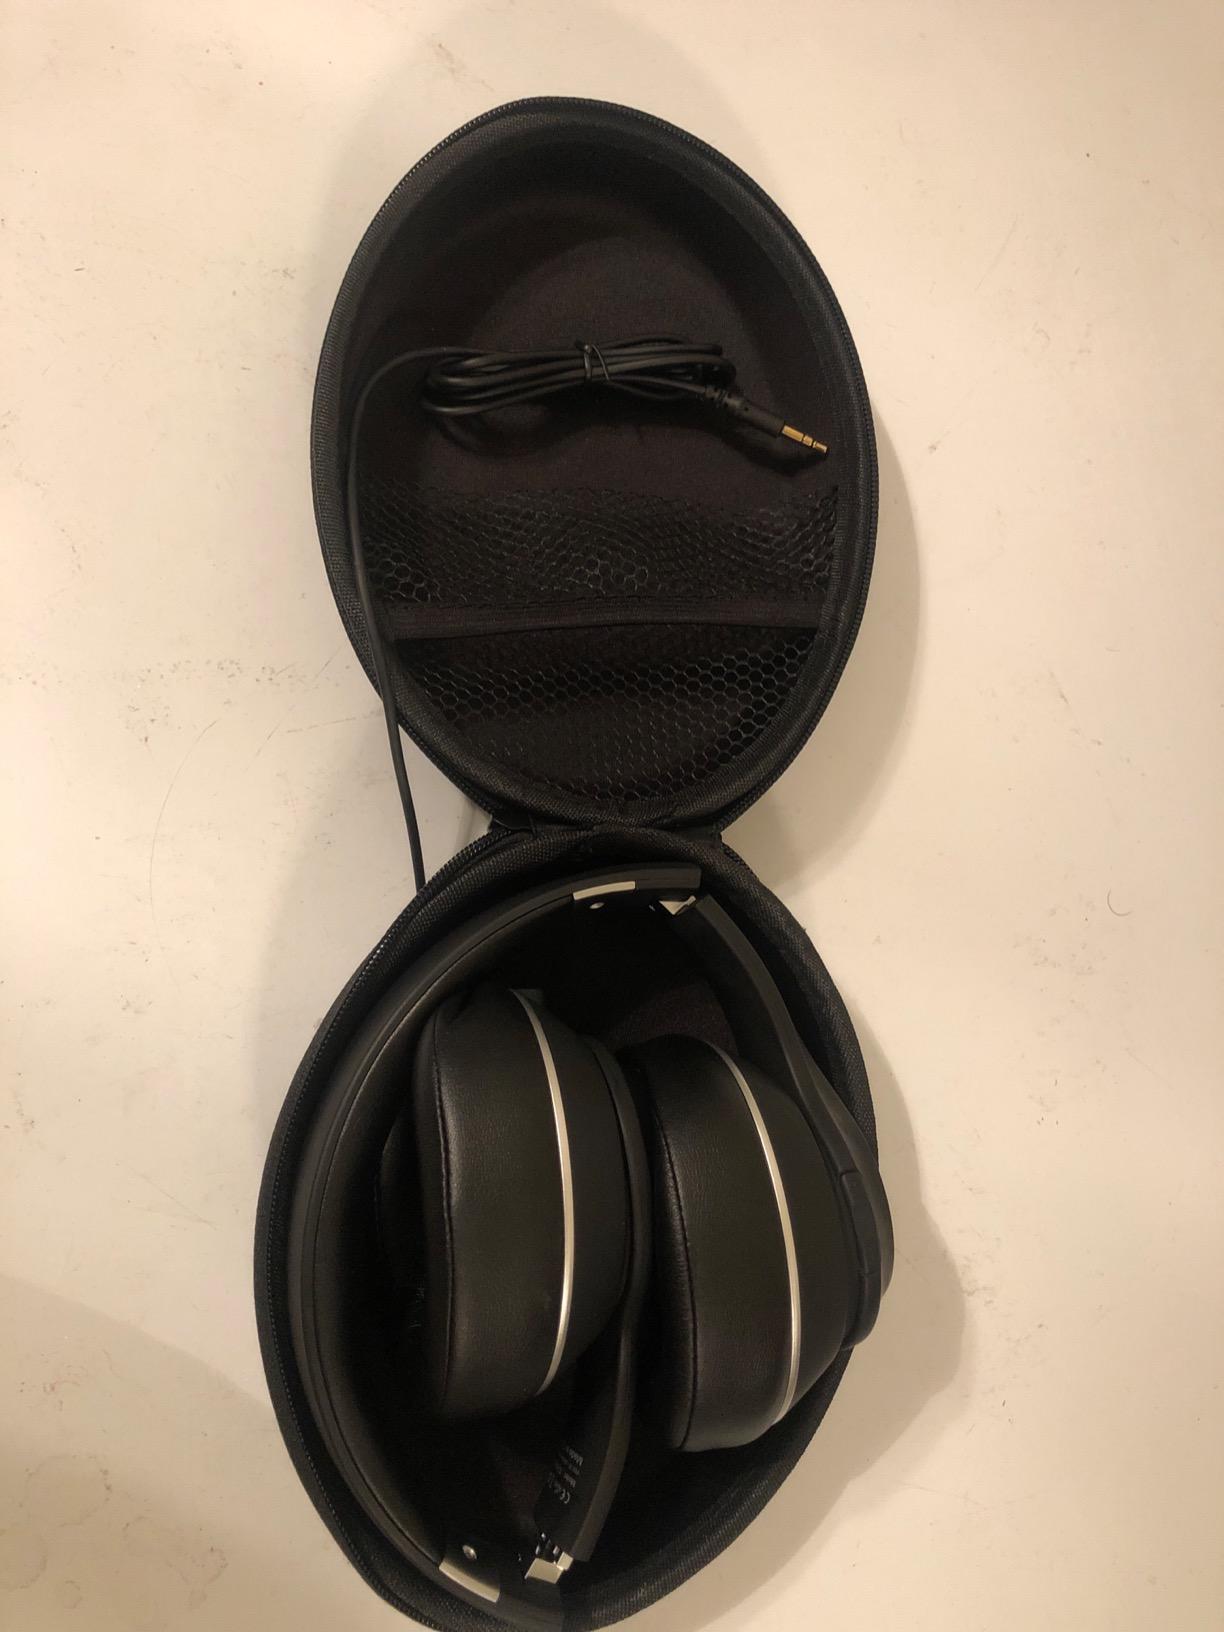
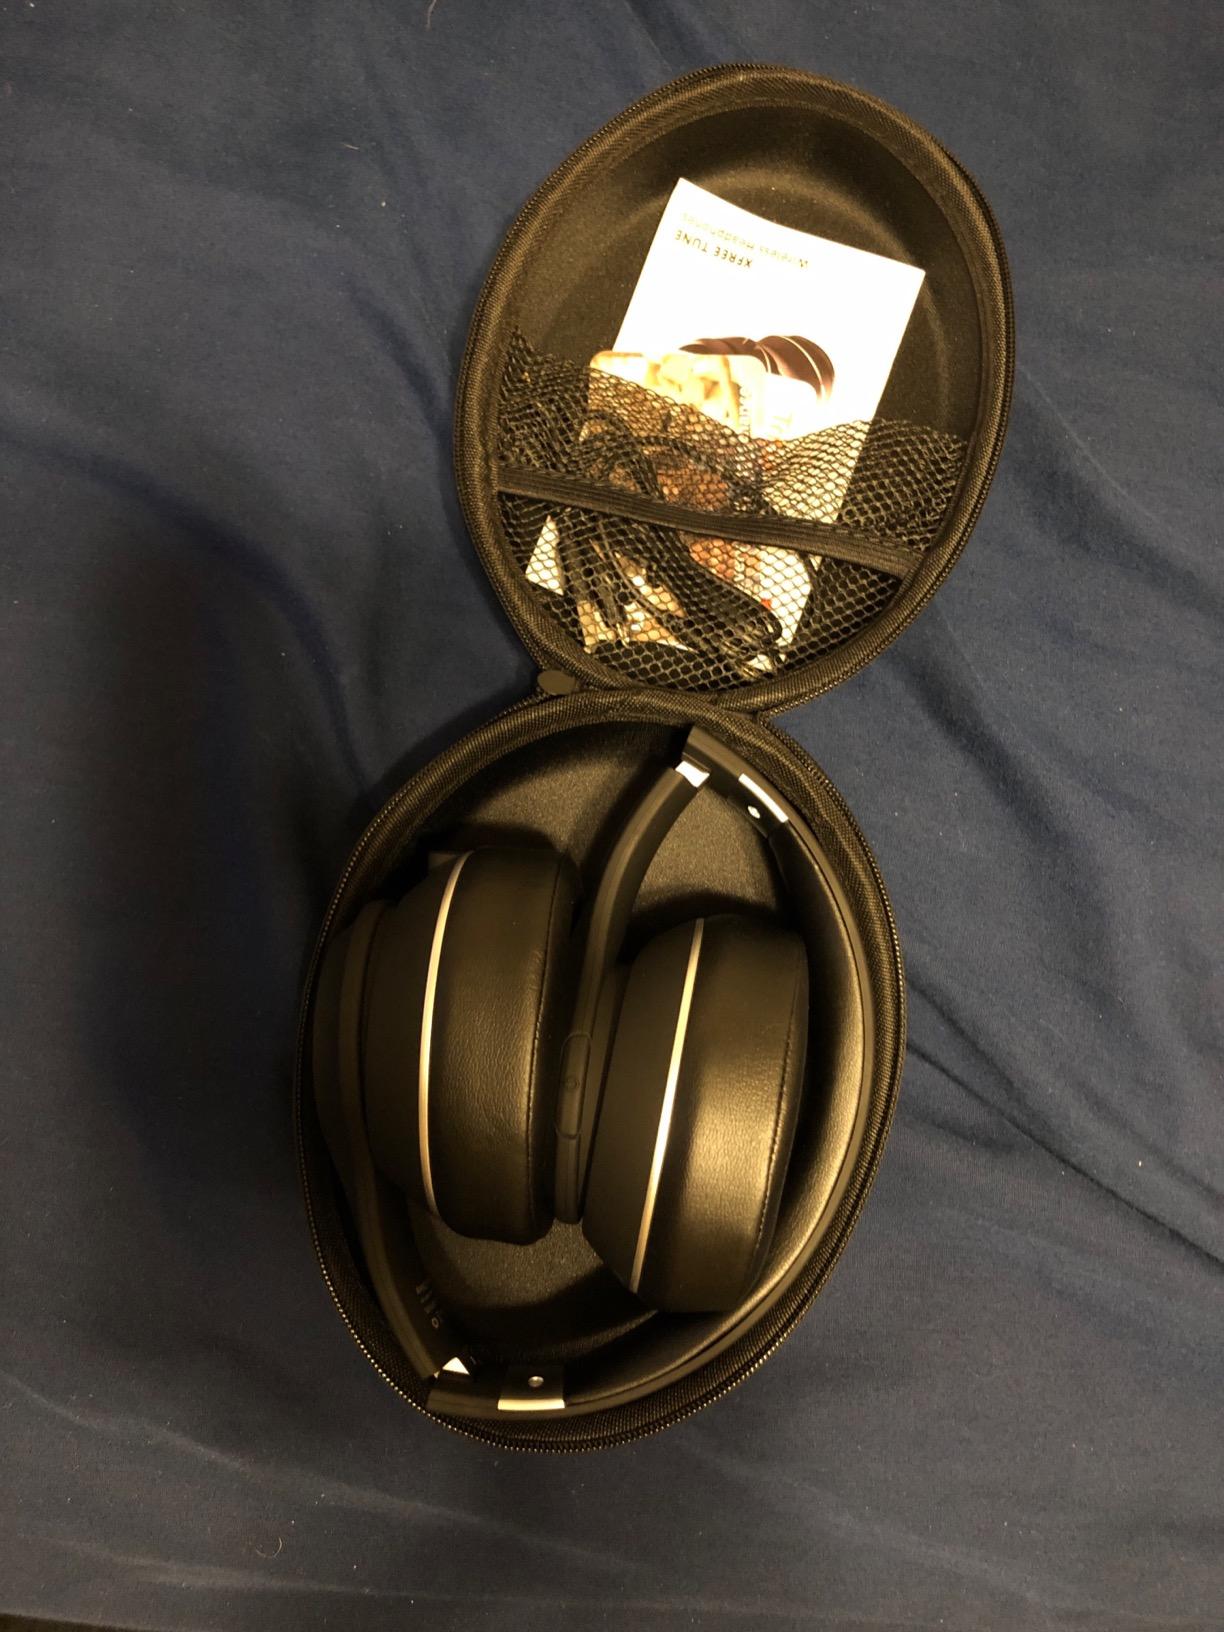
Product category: headphones
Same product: yes